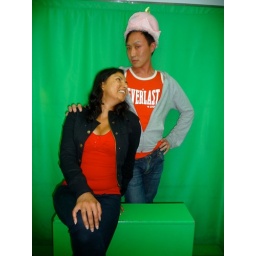
Birthday Boy with a cake hat in Japanese photo sticker booth